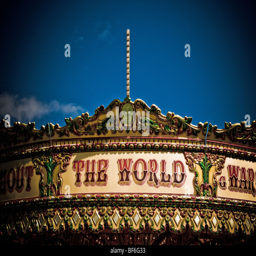
sign on traditional carousel - the world